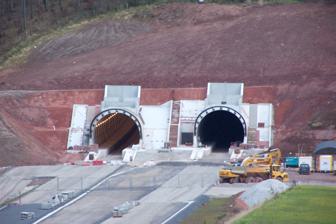
Building: Saverne Tunnel
Country: France
Year built: 2016
Rail tunnel in France Saverne Tunnel Western portal in 2013, during construction. Overview Official name Tunnel de Saverne Line LGV Est Location Arrondissement of Saverne , Bas-Rhin , Grand Est , France Coordinates 48°46′49″N 7°21′59″E / 48.78028°N 7.36639°E / 48.78028; 7.36639 Status Completed System TGV Start Eckartswiller End Ernolsheim-lès-Saverne Operation Work begun October 2010 Constructed February 2011 – December 2013 Opened 3 July 2016 Owner SNCF Operator SNCF Traffic Train Character Passenger ( High-speed rail ) Technical Design engineer BG Consulting Engineers Length 4,000 metres (2.49 mi) Line length 8,000 m (4.97 mi) (total of both lines, one per tunnel) No. of tracks single (one per tunnel) Track gauge 1,435 mm ( 4 ft 8 + 1 ⁄ 2 in ) standard gauge Electrified 25 kV 50 Hz OHLE Operating speed 320 kilometres per hour (200 mph) Width 8.90 m (29.2 ft) Grade 1.9% (average; 70 m difference between west and east portals) Route map The Saverne Tunnel ( French : Tunnel de Saverne ), also known as the Ernolsheim-lès-Saverne Tunnel ( French : Tunnel d'Ernolsheim-lès-Saverne ), is a twin-bore 4-kilometre-long (2.5 mi), high-speed rail tunnel in western Bas-Rhin , France . It carries the LGV Est line of France's TGV high-speed rail network through the narrowest part of the Vosges mountain range, beneath Mont Saint-Michel and adjacent to the Saverne Pass . The tunnel consists of two bores, containing one rail track each, that are connected by passageways every 500 metres (1,600 ft). The LGV Est crosses the 270 m (890 ft) Haspelbaechel viaduct near the western end of the tunnel. The tunnel was excavated by a tunnel boring machine between November 2011 and February 2013. Civil engineering work on the tunnel ended in April 2014 and it opened with the rest of the second phase of the LGV Est on 3 July 2016. The total cost of the tunnel was approximately €200 million. Background Western portal during construction. The bridge in the upper-right crosses the Saverne Pass and A4 Autoroute. Further information: LGV Est The Saverne Tunnel was constructed as part of the second phase of the LGV Est européenne (often shortened to LGV Est ). to connect Paris and Strasbourg —the principal city of the Grand Est region and home to several European institutions , including the Council of Europe . The first phase across 300 kilometres (190 mi) of relatively flat land from Vaires-sur-Marne (near Paris) to Baudrecourt (near Metz and Nancy ) opened in 2007. The second phase traverses 106 km (66 mi) of rougher terrain from Baudrecourt to Vendenheim (near Strasbourg). Opened in 2016, it further reduced travel time between Paris and Strasbourg from 2h20min to 1h50min and reduced travel time from Luxembourg City to Strasbourg from 2h10min to 1h25min. The Saverne Tunnel crosses the northern Vosges at its narrowest point and is adjacent to the Saverne Pass , which already contains the A4 autoroute , Departmental Route 219, and remnants of an ancient Roman road. The line was originally built for Réseau Ferré de France (RFF), which owned and operated the infrastructure of the French national railway network. In a government restructuring of the French railroad network, RFF was merged into SNCF on 1 January 2015 and is now a subdivision of SNCF known as SNCF Réseau . Construction The tunnel was part of the Lot 47 segment of the LGV Est for the contracting and construction. Lot 47 consisted of the Saverne Tunnel, the adjacent Haspelbaechel viaduct, and an additional 3.3 kilometres (2.1 mi) of the LGV line through the communes of Danne-et-Quatre-Vents in Moselle and Eckartswiller , Saint-Jean-Saverne , and Ernolsheim-lès-Saverne in Bas-Rhin . In September 2010, RFF awarded a €184.3 million design-build contract for Lot 47 to a consortium of 13 companies, led by Dodin Campenon-Bernard [ fr ] . The Saverne Tunnel was built by Spie Batignolles and Dodin Campenon-Bernard, at a cost of approximately €200 million. The tunnel boring machine prior to the start of excavation work The two bores of the Saverne Tunnel were excavated with a 110 m (360 ft), 2,200-tonne (2,400-ton) tunnel boring machine (TBM), manufactured by Herrenknecht . The TBM was used to excavate 3,820 m (12,530 ft) of the 4,200 m (13,800 ft) tunnel, the remainder consisting of false tunnel constructed at both ends. The TBM was christened Charlotte —in honor of a girl from a nearby village—in a ceremony on 25 October 2011. It began excavation of the first bore on 10 November 2011 from the eastern side of Mont Saint-Michel and completed the first bore over a month ahead of schedule on 19 June 2012. For the first bore, 1932 rings were installed, using 15,456 precast concrete lining segments (8 per ring). The TBM excavated 307,000 cubic metres (10,800,000 cu ft) of earth at an average speed of 20 m (66 ft) per day. Excavation of the second bore began on 26 September 2012 and finished on 25 February 2013. The 730,000 m 3 (26,000,000 cu ft) of earth excavated during tunneling was used to construct embankments in nearby sections of the LGV Est line. In total, 30,960 precast concrete lining segments were used. Concreting of the final interconnecting passage was completed on 24 June 2013, marking the end of construction of the tunnel walls. On 14 April 2014, civil engineering work on the tunnel was completed, but railroad signaling and equipment still needed to be installed. Service on the LGV Est line was originally scheduled to begin on 3 April 2016; however, a fatal accident that occurred elsewhere on the new line in November 2015 during commissioning tests delayed the opening of the line until 3 July 2016. Characteristics West portal of the tunnel The tunnel lies beneath Mont Saint-Michel , beside the Col de Saverne , and within the Northern Vosges Regional Nature Park , a Natura 2000 site. It is located close to the border with the department of Moselle and within three communes of the department of Bas-Rhin : Eckartswiller , Saint-Jean-Saverne , Ernolsheim-lès-Saverne . The tunnel is part of the LGV Est high-speed rail line, which will connect Paris with Strasbourg. The line is also a part of the Main line for Europe trans-European high-speed rail line from Paris to Bratislava , Slovakia . The tunnel is 4,200 m (13,800 ft) in length and consists of two bores, each carrying one rail line flanked by a maintenance walkway and an emergency evacuation walkway. The two bores are connected every 500 m (1,600 ft) by an interconnecting passage. The tunnel has been built for a maximum speed of 350 kilometres per hour (220 mph)—320 km/h (200 mph) in commercial operation. It will be remotely monitored from the SNCF Réseau command center at Pagny-sur-Moselle . Adjacent to the western portal, the LGV Est traverses the 270 m (890 ft) Haspelbaechel viaduct, which travels up to 35 m (115 ft) above the Haspelbaechel valley. References